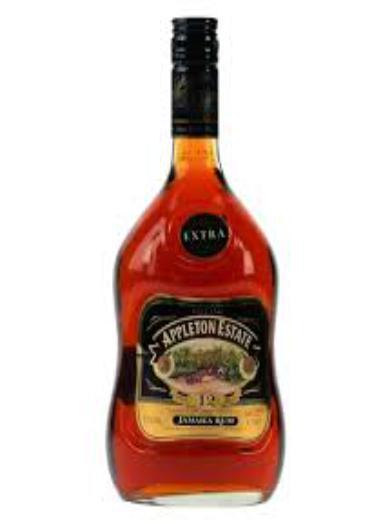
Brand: Appleton Estate
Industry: Food